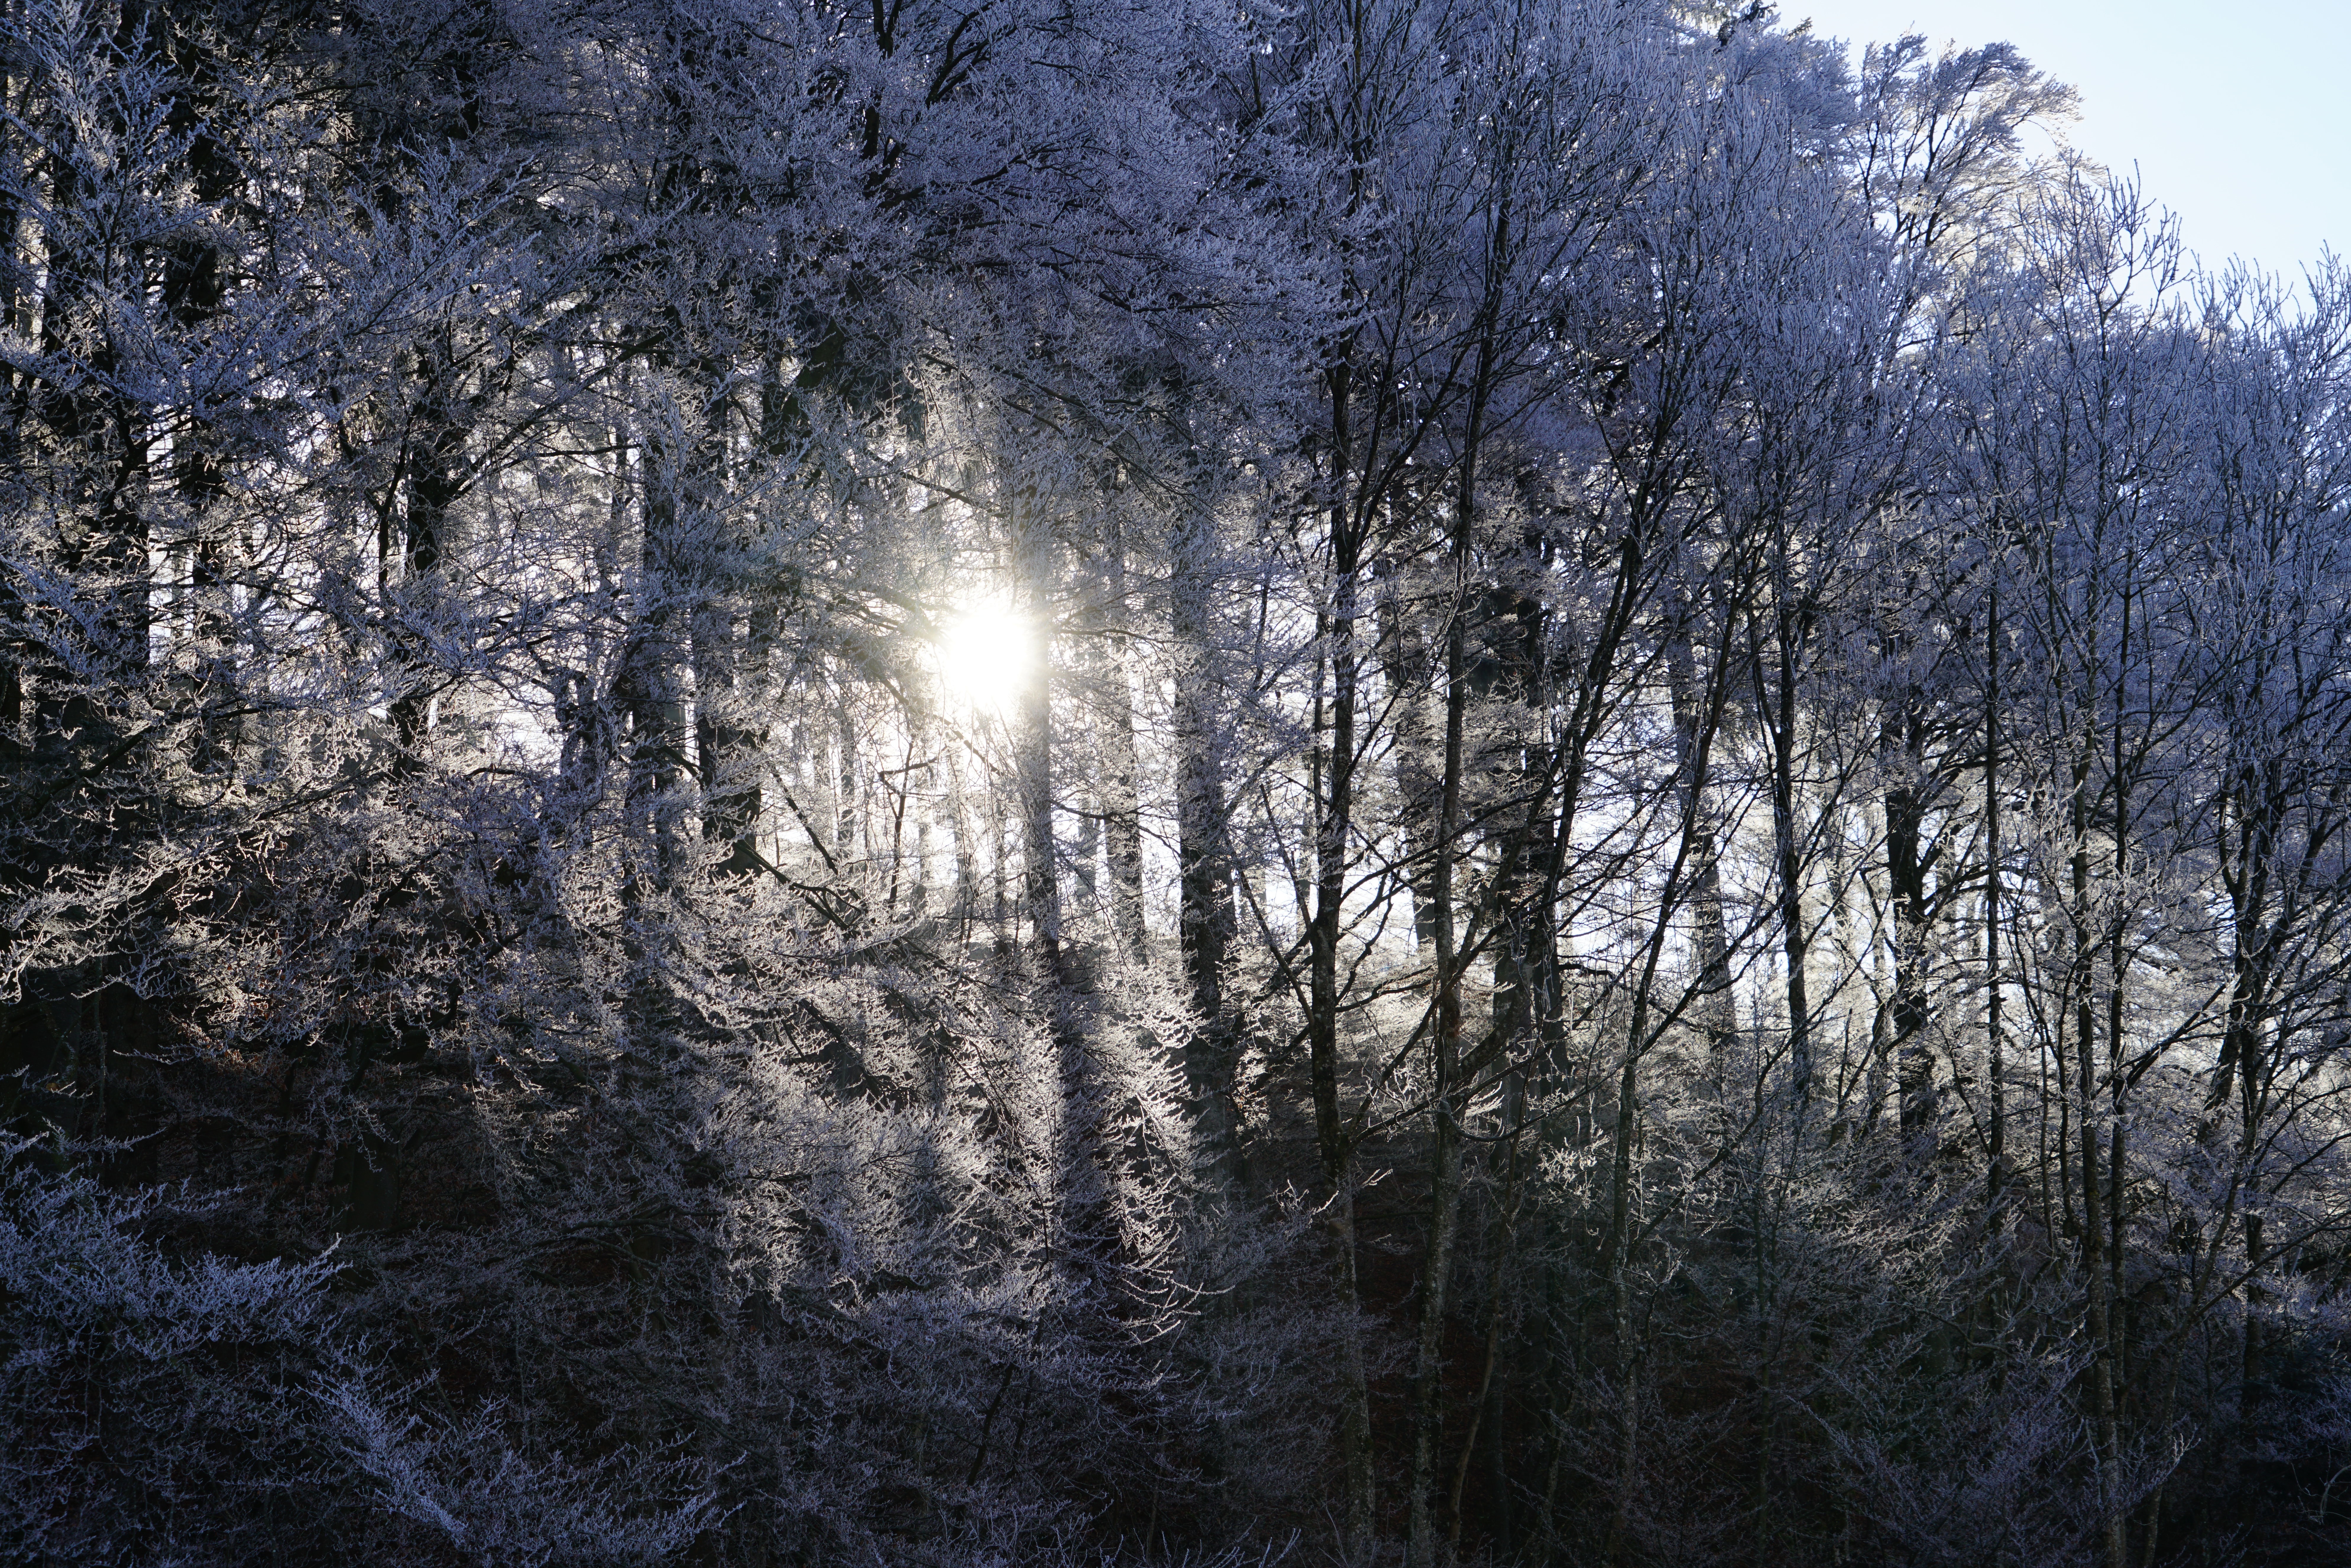
landscape, tree, nature, forest, wilderness, branch, mountain, snow, cold, winter, light, plant, sky, sun, sunlight, morning, frost, atmosphere, ripe, ice, evening, frozen, trees, sunny, iced, branches, grove, woodland, mood, wintry, larch, ecosystem, hoarfrost, freezing, back light, phenomenon, biome, old growth forest, woody plant, computer wallpaper, temperate coniferous forest, geological phenomenon, spruce fir forest